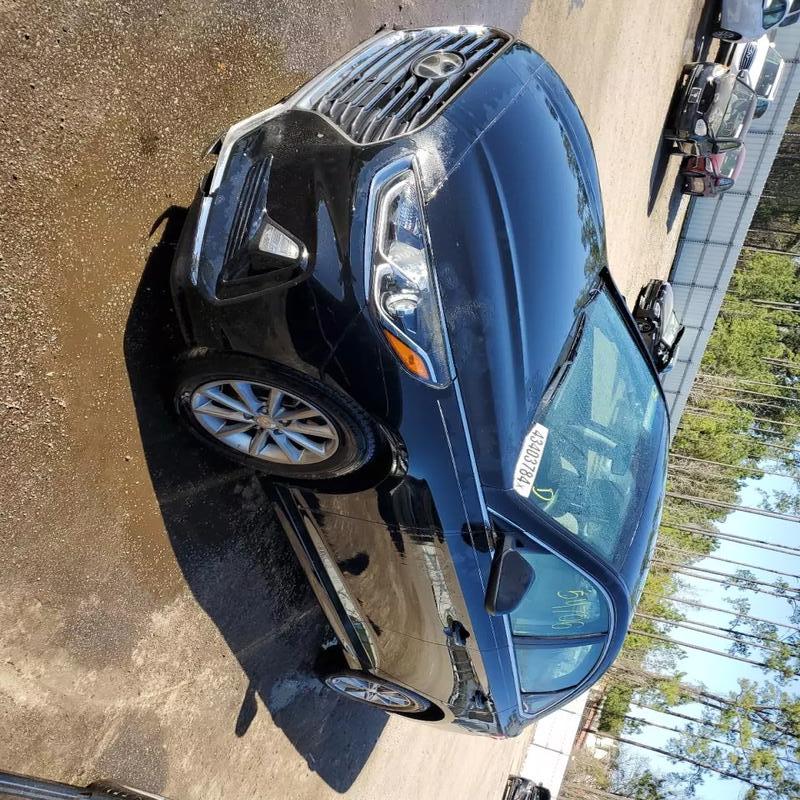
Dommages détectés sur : capot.
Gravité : mineur